Shafi Khan Qajar

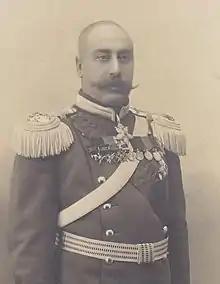
Prince Shafi Khan Mirza as commander of the Russian Dragoons regiment

He was born on 19 March 1853 to Jalal ud-din Mirza Qajar (second son of Bahman Mirza)and Nawbahar Khanum in Shusha (then part of Shamakhi Governorate of Russian Empire). He was home-schooled and graduated from the Officer Cavalry School course. He started the military service as a cornet in the cavalry on 12 April 1874 and on July 7, 1874, he was already rose to second-in-command of the 13th Yerevan Grenadier Regiment.